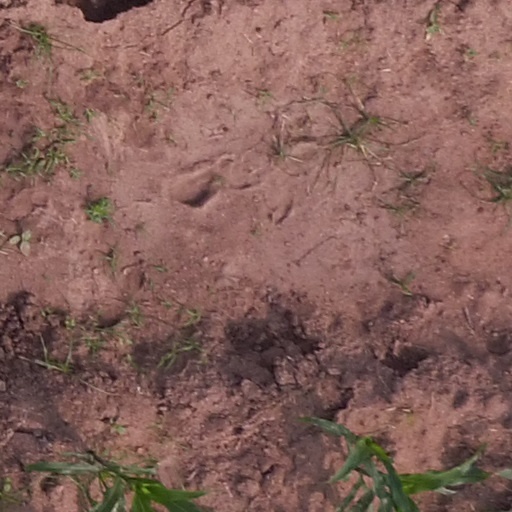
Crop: maize; corn